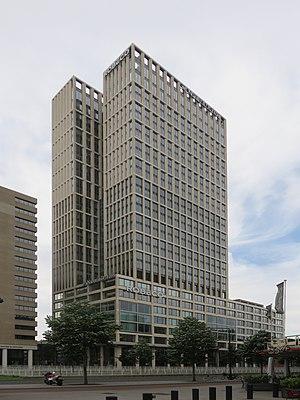
Voici la liste des plus hauts gratte-ciel de Rotterdam. Depuis la construction de la tour de la faculté de médecine en 1969, une vingtaine d'immeubles de plus 100 mètres de hauteur ont été construits à Rotterdam, quasiment tous depuis les années 1990.